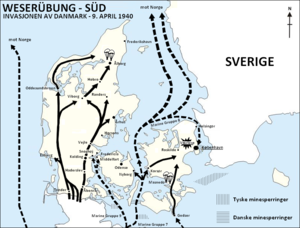
L'opération Weserübung était le nom de code allemand désignant l'attaque par l'Allemagne nazie du Danemark et de la Norvège durant la Seconde Guerre mondiale, marquant le début de la campagne de Norvège. Weserübung signifie « exercice sur la Weser » au sens propre ou, dans le domaine militaire, « opération Weser ». La Weser est une rivière allemande.
L'occupation du Danemark par l'Allemagne durant la Seconde Guerre mondiale a commencé le 9 avril 1940 par l'opération Weserübung et prit fin le 5 mai 1945 lorsque les forces allemandes se retirèrent à la suite de leur défaite face aux Alliés. Contrairement à la situation des autres pays sous occupation allemande, la plupart des institutions danoises ont continué à fonctionner plus ou moins normalement jusqu'au 29 août 1943. Le gouvernement danois resta dans le pays, maintenant une relation trouble entre régime démocratique et système totalitaire. Il fit certaines concessions politiques et économiques, mais refusa de participer à l'envoi de travailleurs forcés en Allemagne, à la répression de la Résistance ou à la déportation des Juifs, jusqu'à ce que les autorités allemandes dissolvent le gouvernement à la suite d'une série de grèves et de sabotages.